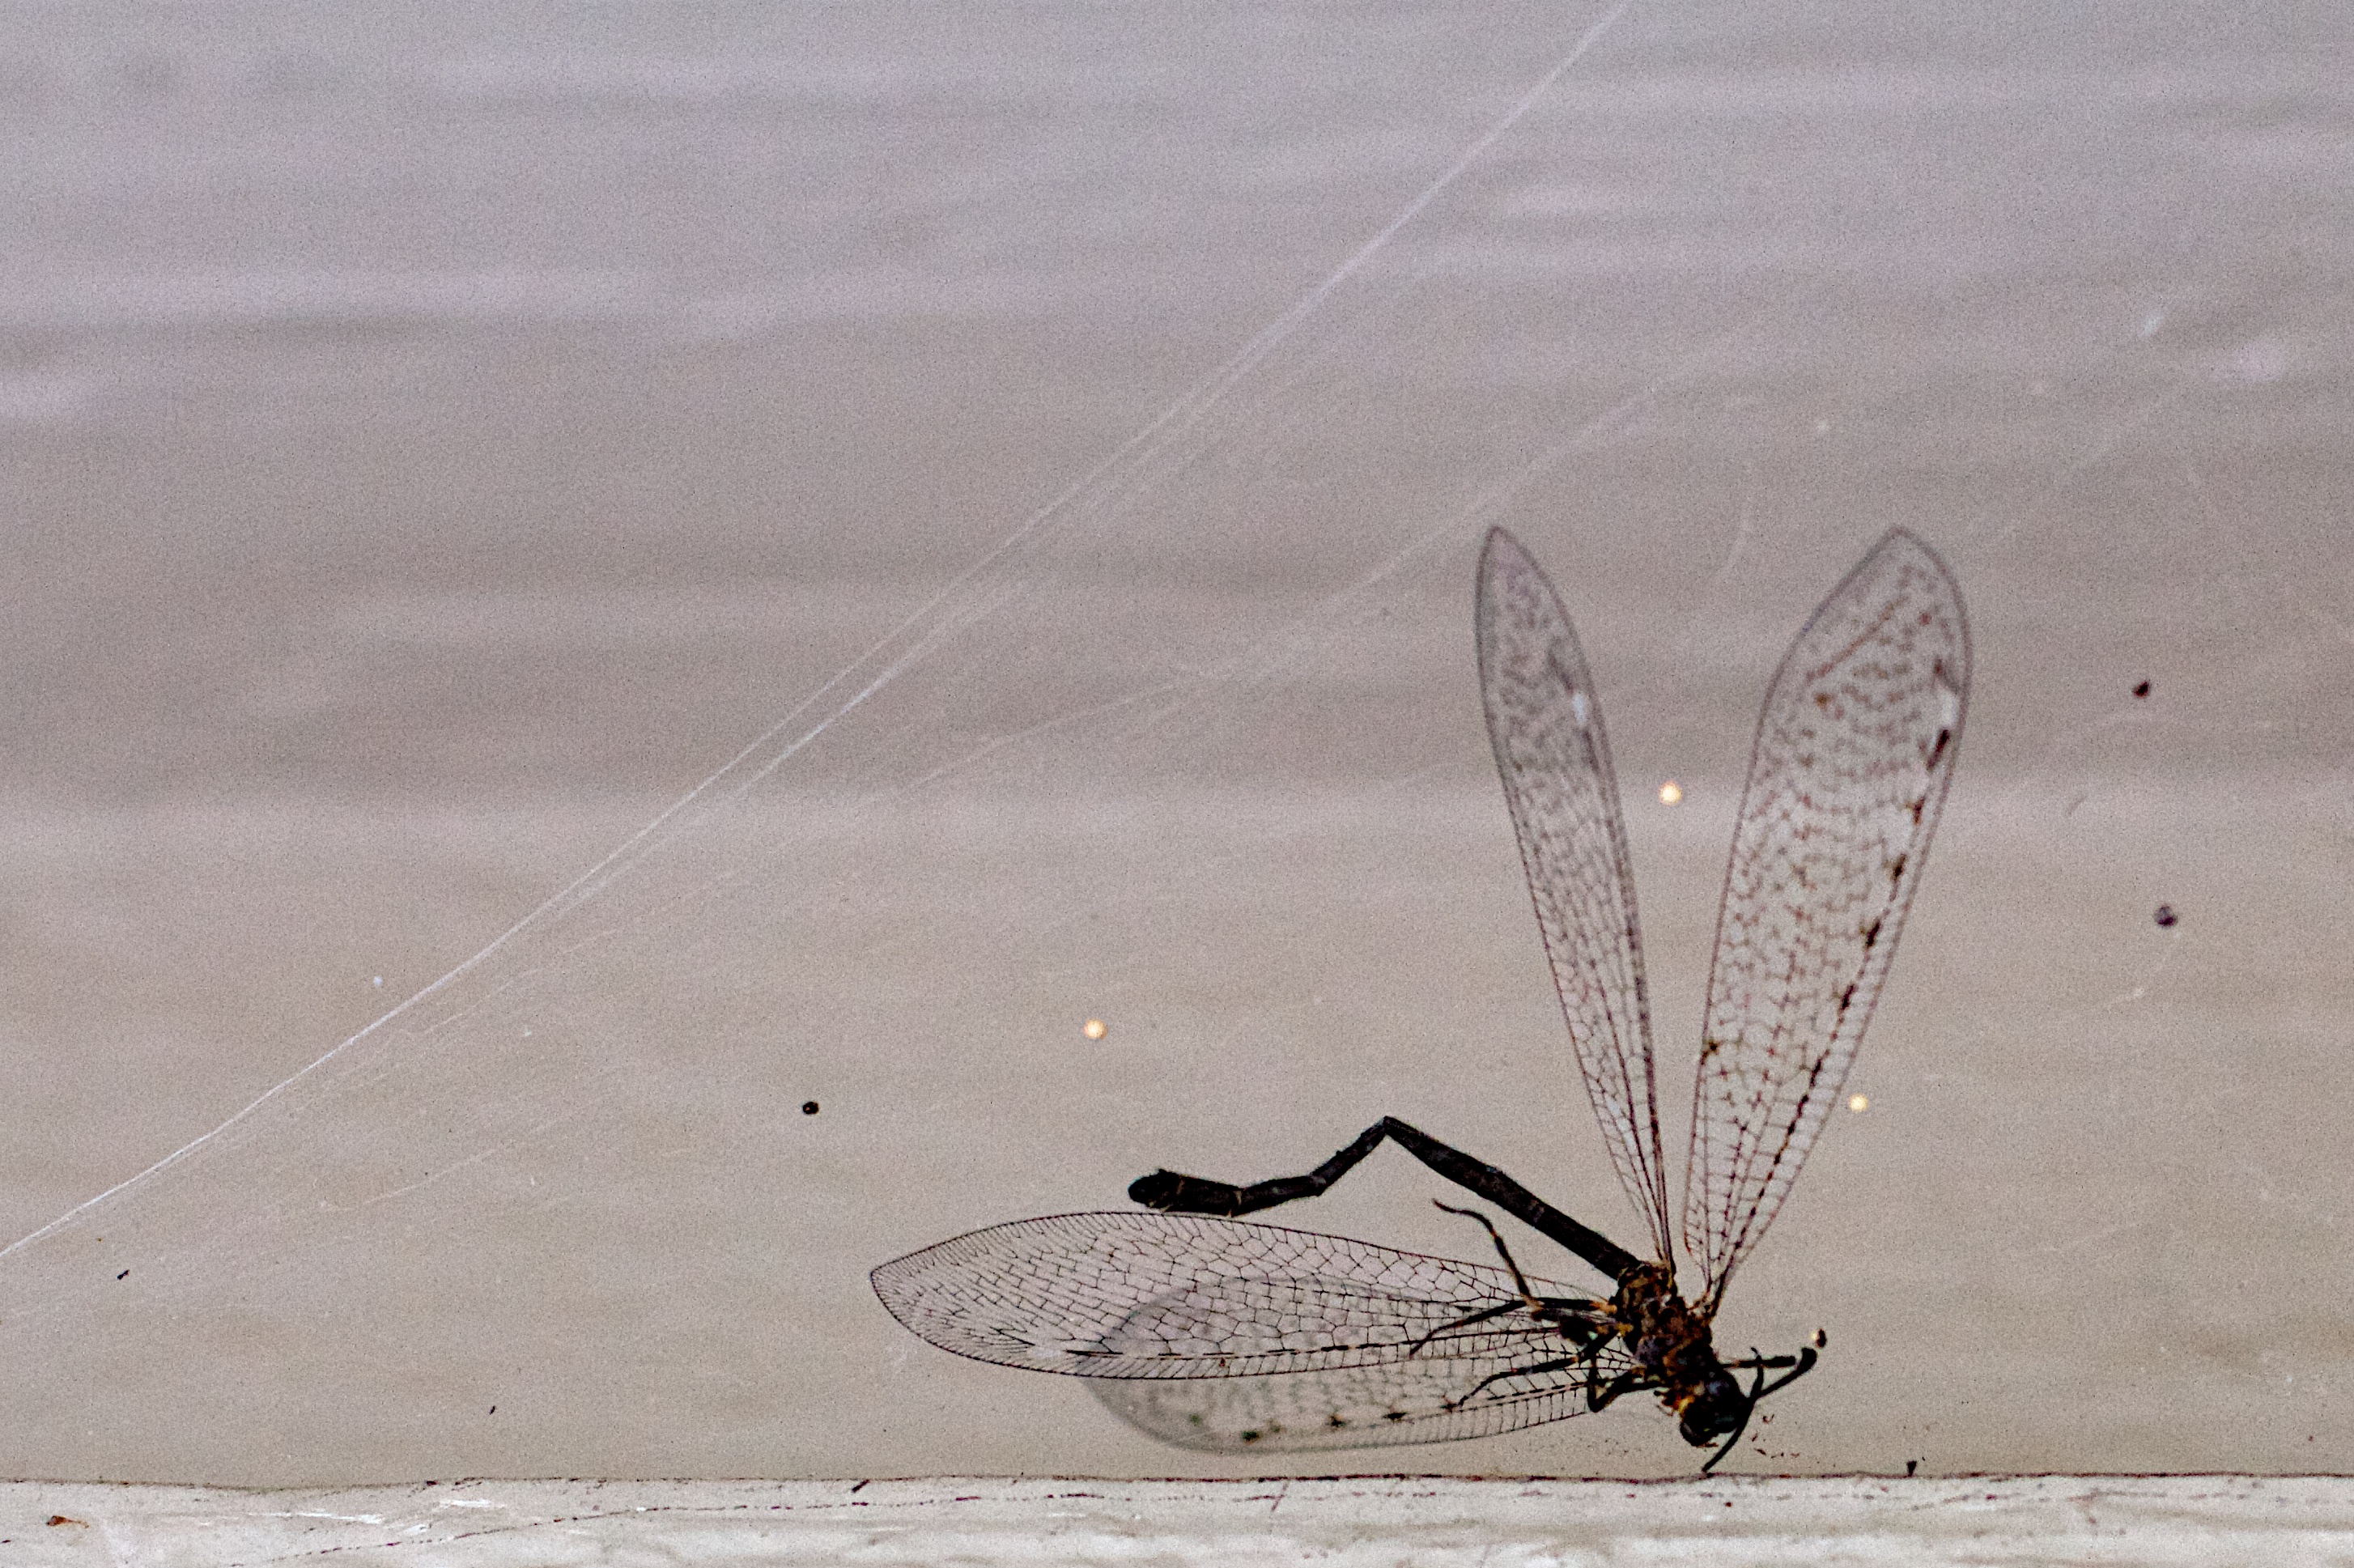
sand, wing, insect, invertebrate